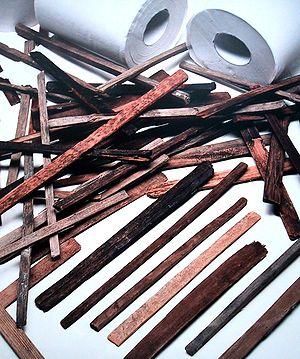
Le papier hygiénique, papier toilette ou papier de toilette, est un papier qui sert à nettoyer l'anus ou le méat urétral, le plus souvent après avoir déféqué et/ou uriné. Le papier toilette est également utilisé pendant les règles chez la femme pour essuyer le sang.
Les toilettes japonaises existent sous deux formes différentes. Le modèle plus ancien consiste en de simples toilettes au-dessus desquelles on s'accroupit. Il reste fréquent dans les toilettes publiques. Après la Seconde Guerre mondiale, le modèle moderne occidental des toilettes à chasse d'eau et des urinoirs a commencé à apparaître. Plus récemment sont apparues les toilettes à bidet qui, en 2004, étaient installées dans plus de la moitié des foyers japonais. Au Japon, ces bidets sont couramment appelés washlets, nom commercial appartenant à TOTO, une entreprise basée à Kitakyūshū.
Le nettoyage anal est la pratique hygiénique qu'une personne effectue sur la zone anale par elle-même après la défécation. L'anus et les fesses peuvent être soit lavés avec des liquides ou essuyés avec du papier toilette ou d'autres matériaux solides afin d'éliminer les restes de matières fécales. Dans de nombreuses cultures musulmanes et hindoues, ainsi qu'en Asie du Sud-Est et en Europe du Sud, l'eau est généralement utilisée pour le nettoyage anal à l'aide d'un jet d'eau, comme avec un bidet ou le plus souvent éclaboussé et lavé à la main. Cela peut être suivi d'un séchage avec une serviette en tissu ou du papier toilette.